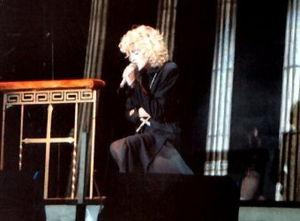
Oh Father est une chanson de l'artiste américaine Madonna issue de son quatrième album studio, Like a Prayer. Elle est le quatrième single de l'album le 24 octobre 1989 sous le Sire Records. Elle ne sort pas en single dans la plupart des pays européens jusqu'au 24 décembre 1995 après la sortie de la compilation Something to Remember. Écrite et produite par Madonna et Patrick Leonard, le contexte de Oh Father vient de la présence d'hommes sévères et stricts dans la vie de Madonna et notamment son père, Tony Ciccone. La relation entre Madonna et son père s'est dégradée après la mort de sa mère en 1963 et son remariage deux ans plus tard. Lors de l'enregistrement de Like a Prayer, Madonna est dans une période très sentimentale à cause de ses problèmes personnels, qui se reflètent dans Oh Father.